Parliamentary Assembly of the Mediterranean

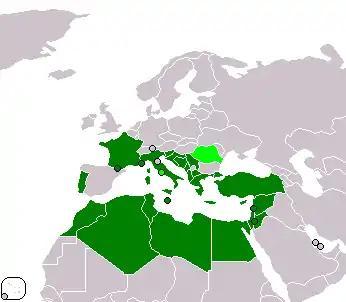

As of 2022, there are 31 member parliaments, 3 associate member states, 2 candidate member, 60 partner states and organizations, and 13 observer organizations.